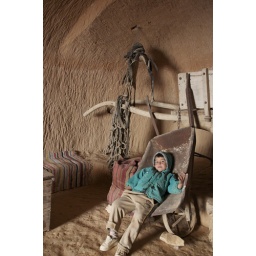
Local boy shows us his troglodyte house in Matmata, Tunisia